Enrique Peña Nieto

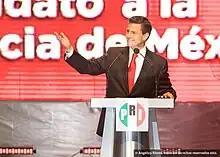
Peña Nieto in 2012

Peña Nieto joined the Institutional Revolutionary Party (PRI) in 1984, and with a law degree nearly completed, he began earning his own money. During his final years in college, Peña Nieto worked for a public notary in Mexico City, around the same time his relative Alfredo del Mazo González was mentioned as a firm candidate for the 1988 presidential elections. In his twenties, he worked at the San Luis Industrial Corporation, an auto parts manufacturer, and the law firm Laffan, Muse, and Kaye. While still a student at the Universidad Panamericana, he roomed with Eustaquio de Nicolás, the current president of Homex, a leading Mexican construction and real estate company. He also befriended and roomed with Luis Miranda, who occupied several offices during the 1999–2000 administration in the State of Mexico.